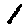
Label: 1